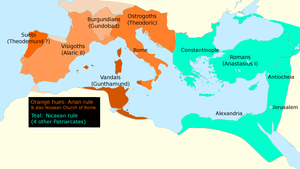
Version corrigée de la carte anachronique Christian_states_495_AD_(en).svg [1]
Arius, né dans les années 250 en Cyrénaïque et mort en 336 à Constantinople, est un presbytre, théologien et ascète chrétien dont le ministère se déroule à Alexandrie et dont la pastorale innovante est à l'origine de la doctrine qui porte son nom, l'« arianisme ».
Le christianisme nicéen est le nom courant du christianisme ancien issu du premier concile de Nicée.
L'Église catholique en France est partie intégrante de l'Église catholique. Elle regroupe l'ensemble des chrétiens de France qui reconnaissent l'autorité du pape et constituent la communauté religieuse la plus importante de la population française.
L'arianisme est une doctrine christologique non trinitaire due à Arius, théologien alexandrin au début du IVᵉ siècle, qui affirme la croyance que Jésus-Christ est le Fils de Dieu qui a été engendré par Dieu le Père à un moment donné, une créature distincte du Père et qui lui est donc subordonnée, mais le Fils est aussi Dieu. La théologie arienne a d'abord été attribuée à Arius, un presbytre chrétien d'Alexandrie en Egypte. Le terme « arien » est dérivé du nom Arius ; et, comme la désignation « chrétien », ce n'était pas une désignation choisie par lui-même mais donnée par des opposants hostiles — cette dénomination ne fut d'ailleurs jamais acceptée par ceux à qui elle avait été imposée.
L'Église catholique en Algérie, désigne l'organisme institutionnel et sa communauté locale ayant pour religion le catholicisme en Algérie.